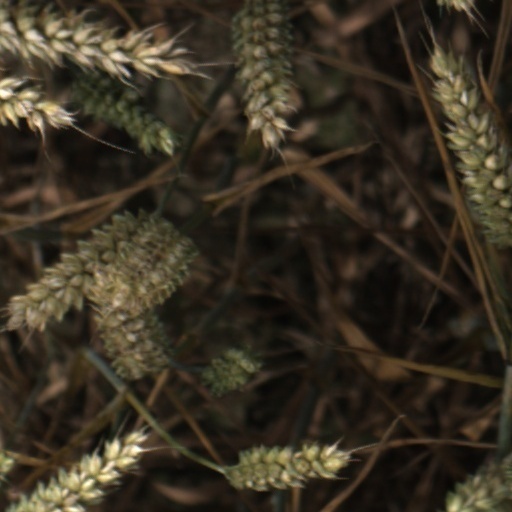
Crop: wheat